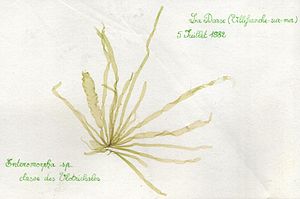
Tarmtang
Enteromorpha sp.
Tarmtang er en dansk betegnelse – der efterhånden har vundet indpas i helsekostbranchen – for spiselige grønalger af den type, der på japansk benævnes aonori. Aonori kan være mange forskellige arter fra især de to slægter Monostroma og Enteromorpha, begge af ordenen Ulvales.